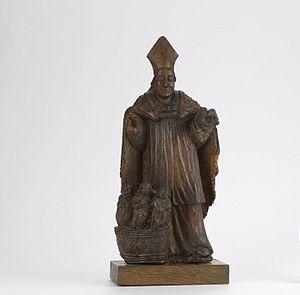
Nicolas de Myre ou Nicolas de Bari, communément connu sous le nom de « saint Nicolas », est né à Patare, en Lycie, vers 270 et mort à Myre en 345. Évêque de Myre en Lycie, il a probablement participé au premier Concile de Nicée au cours duquel il a probablement combattu l'arianisme.